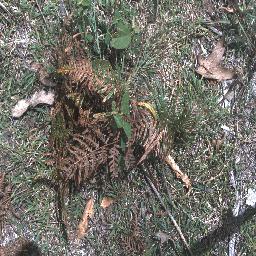
Label: negative